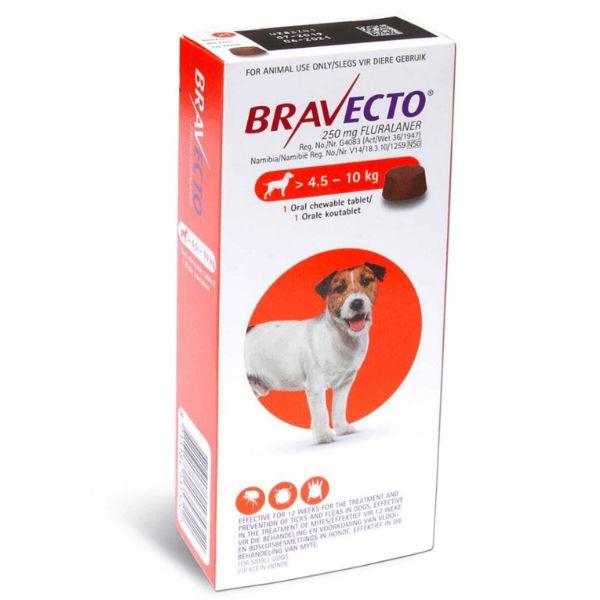
Boksi la dawa lenye rangi nyeupe na nyekundu, likiwa na maandishi meusi yanayoelekeza namna ya kutumia dawa hiyo. Pia kuna picha ya mbwa mwenye rangi nyeupe na hudhurungi.